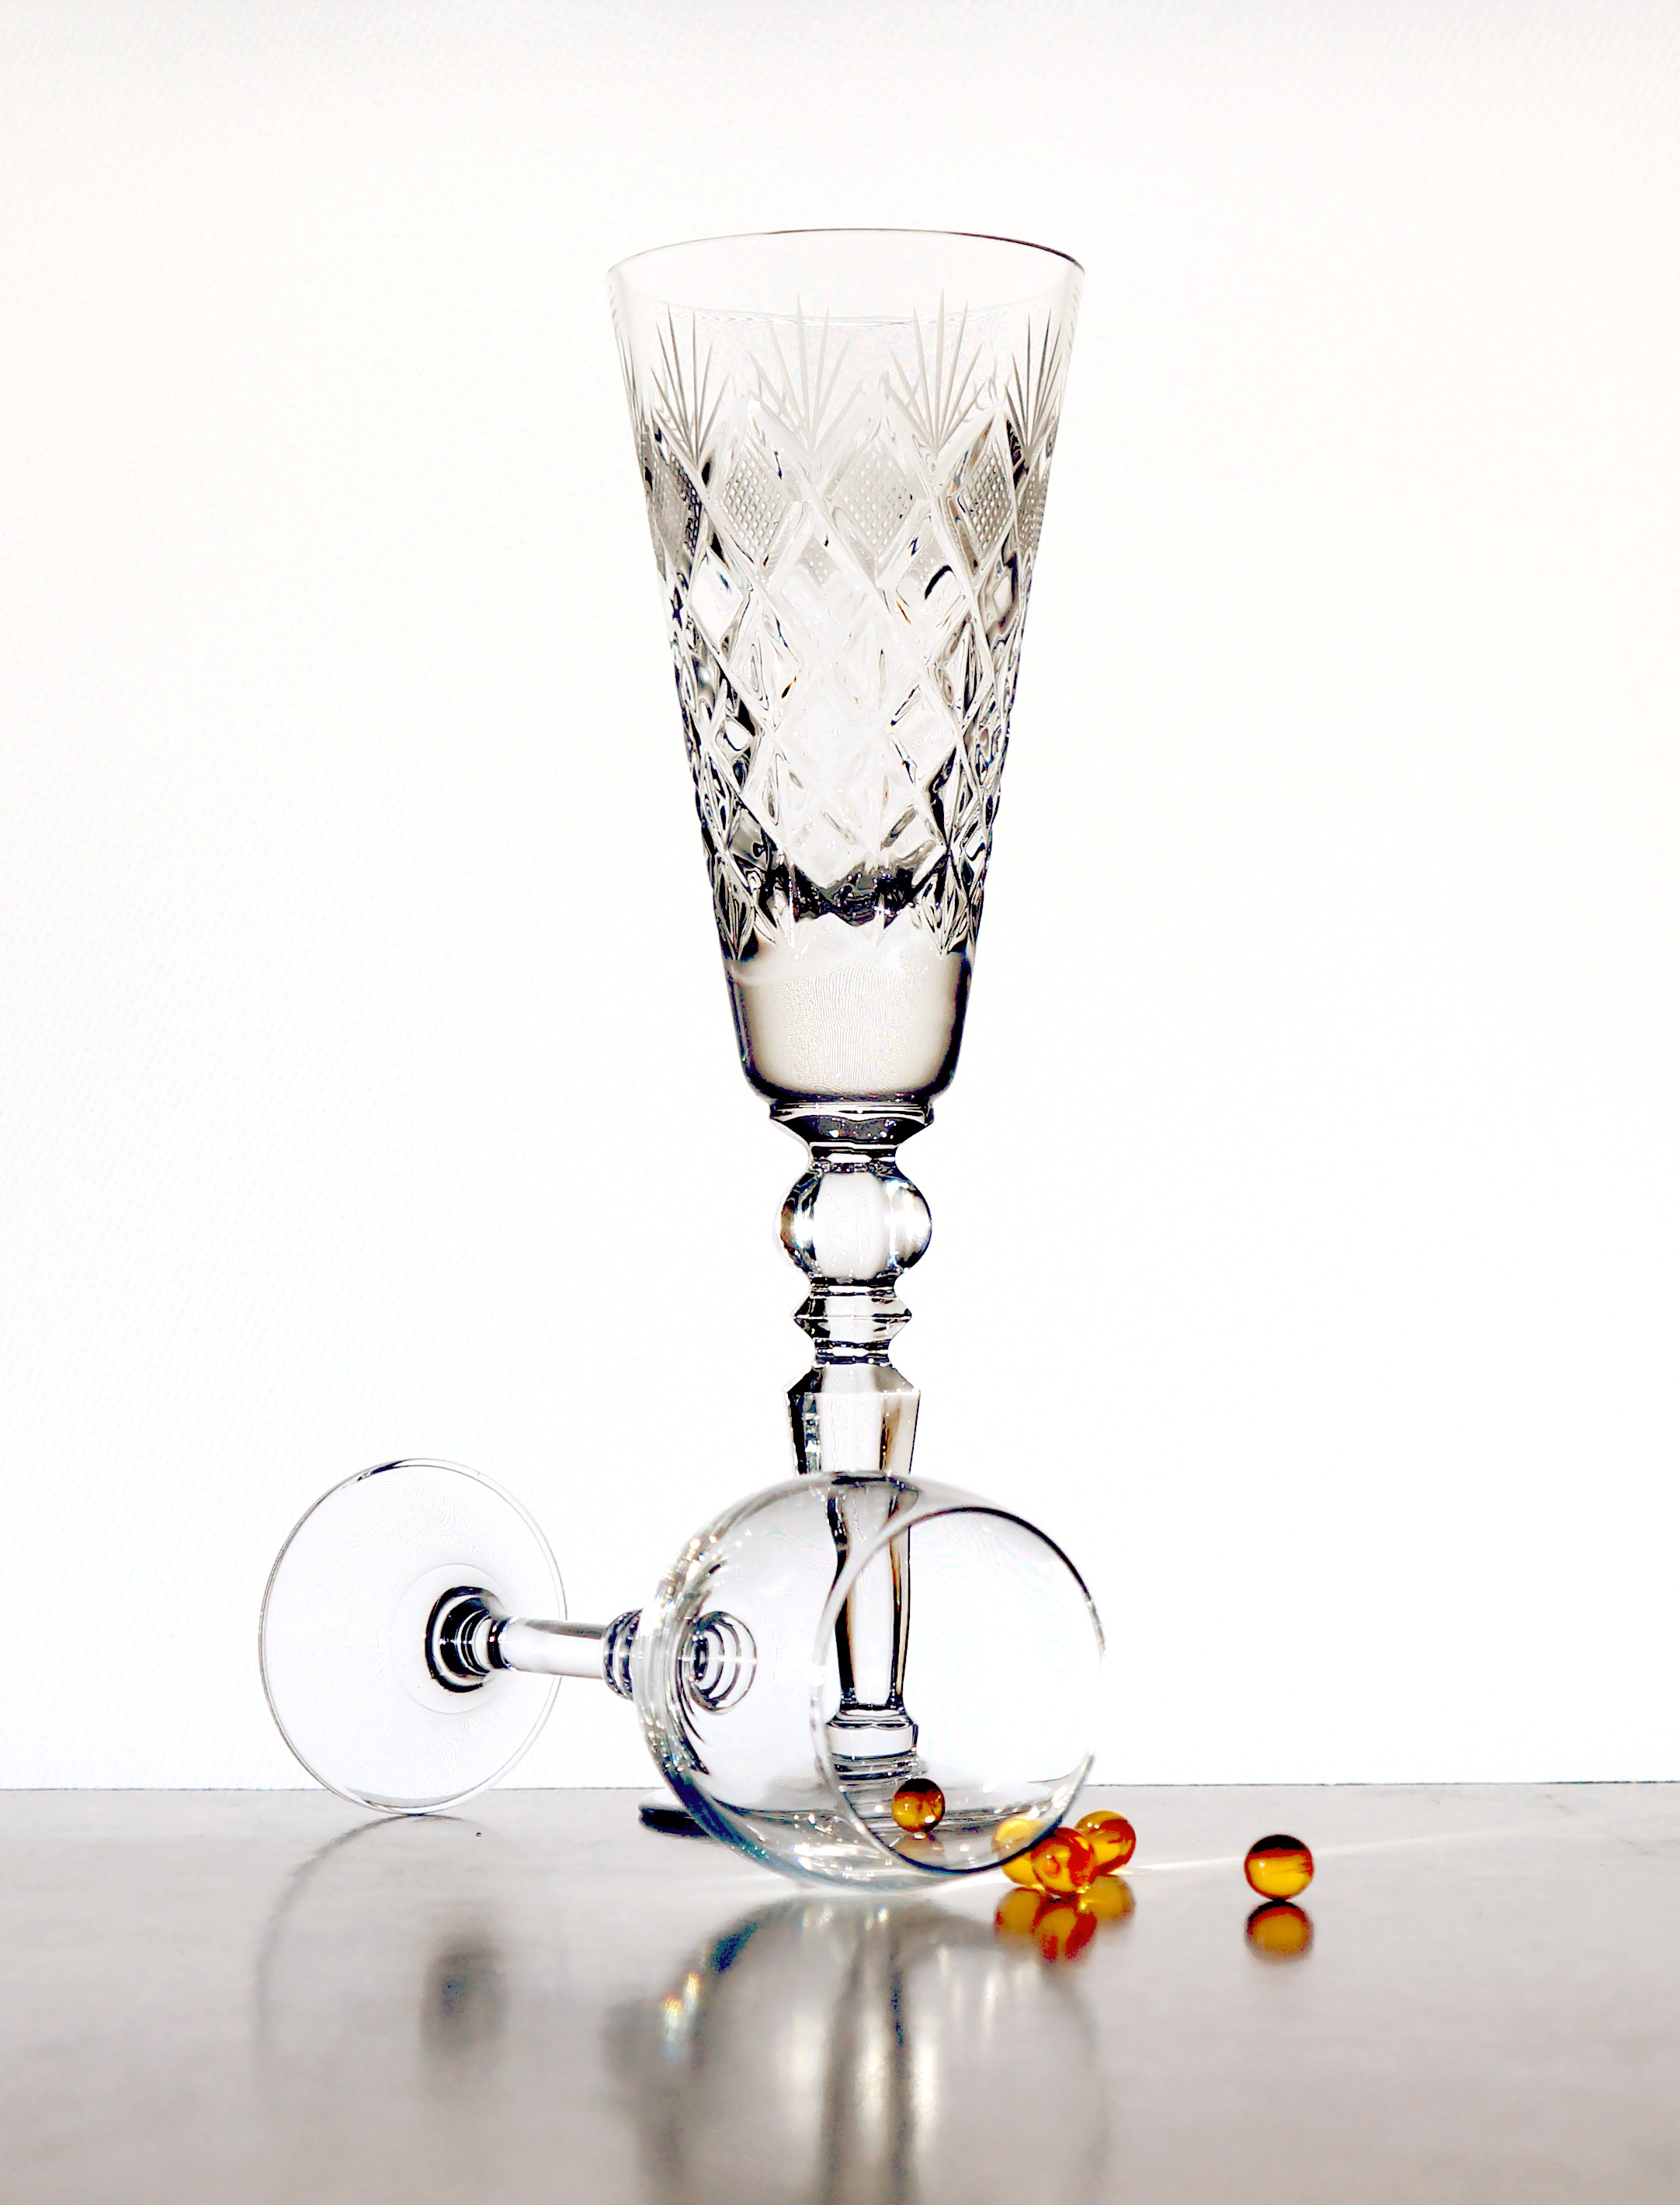
wine, glass, reflection, drink, bottle, tableware, material, martini, glass bottle, wine glass, champagne, stemware, alcoholic beverage, beer glass, distilled beverage, drinkware, champagne stemware